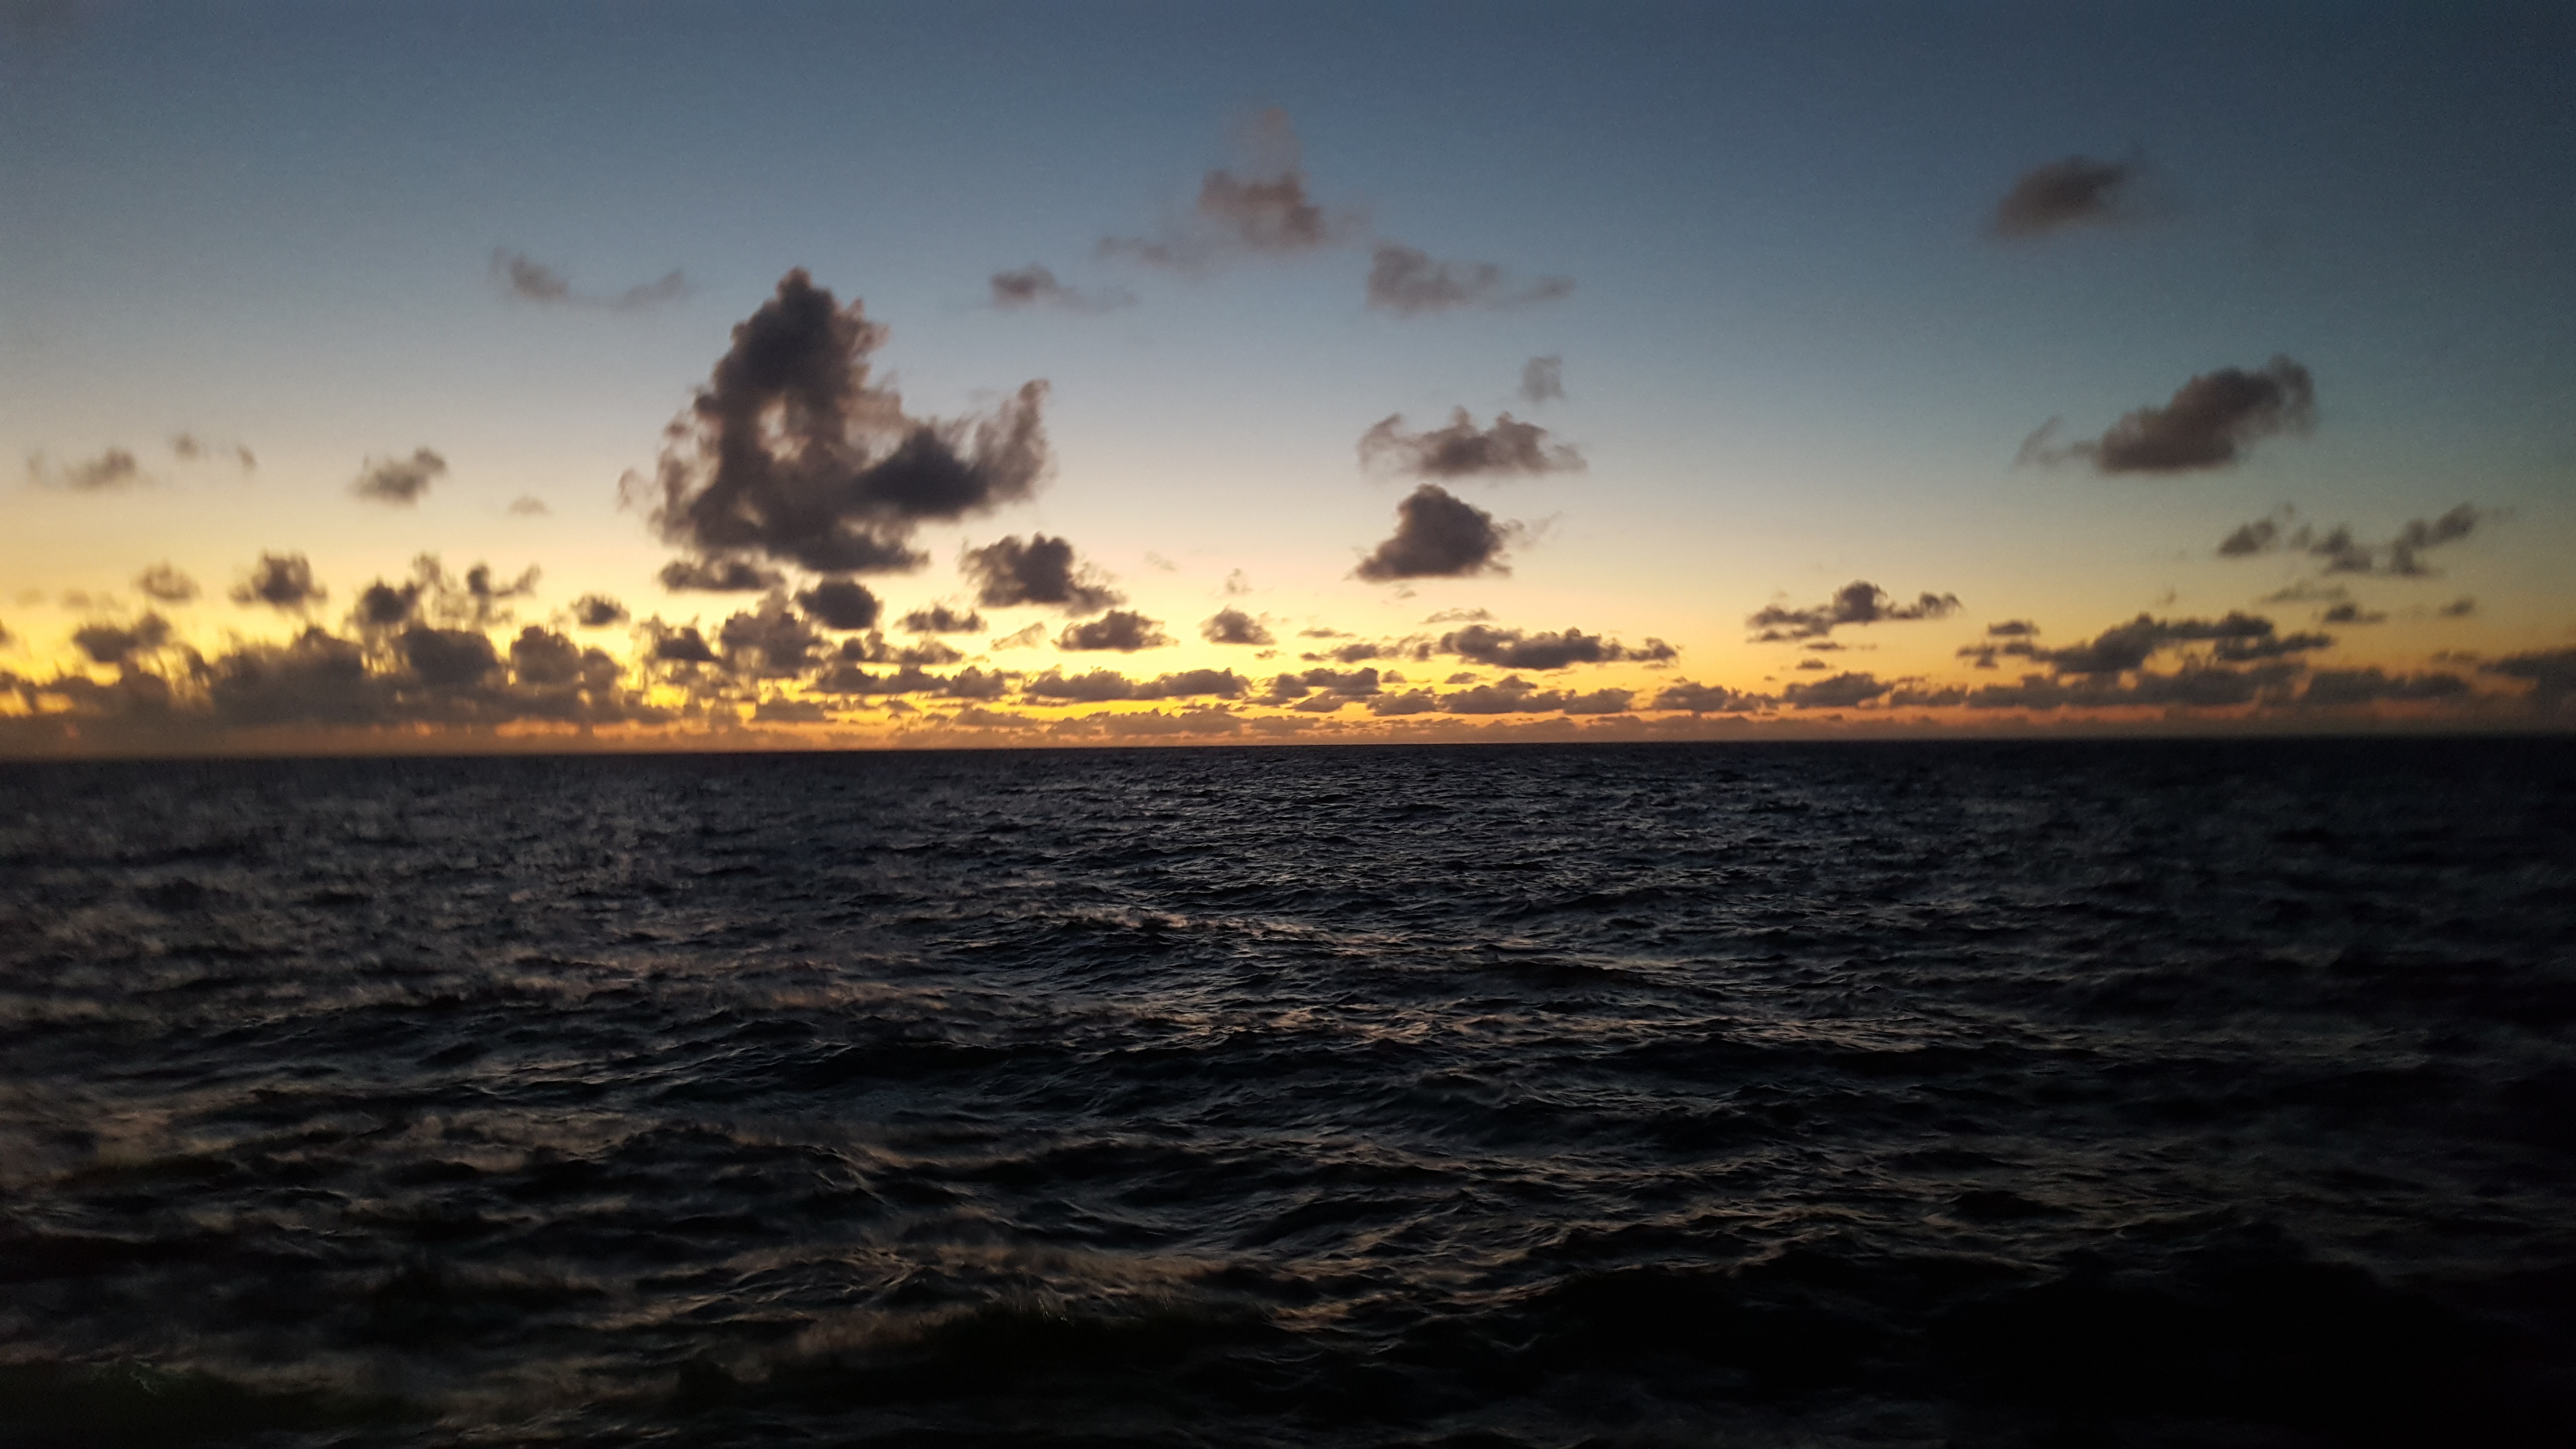
beach, landscape, sea, coast, ocean, horizon, cloud, sky, sunrise, sunset, sunlight, morning, shore, wave, dawn, dusk, evening, bay, clouds, afterglow, wind wave